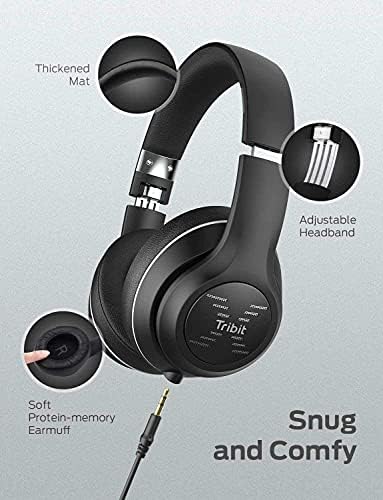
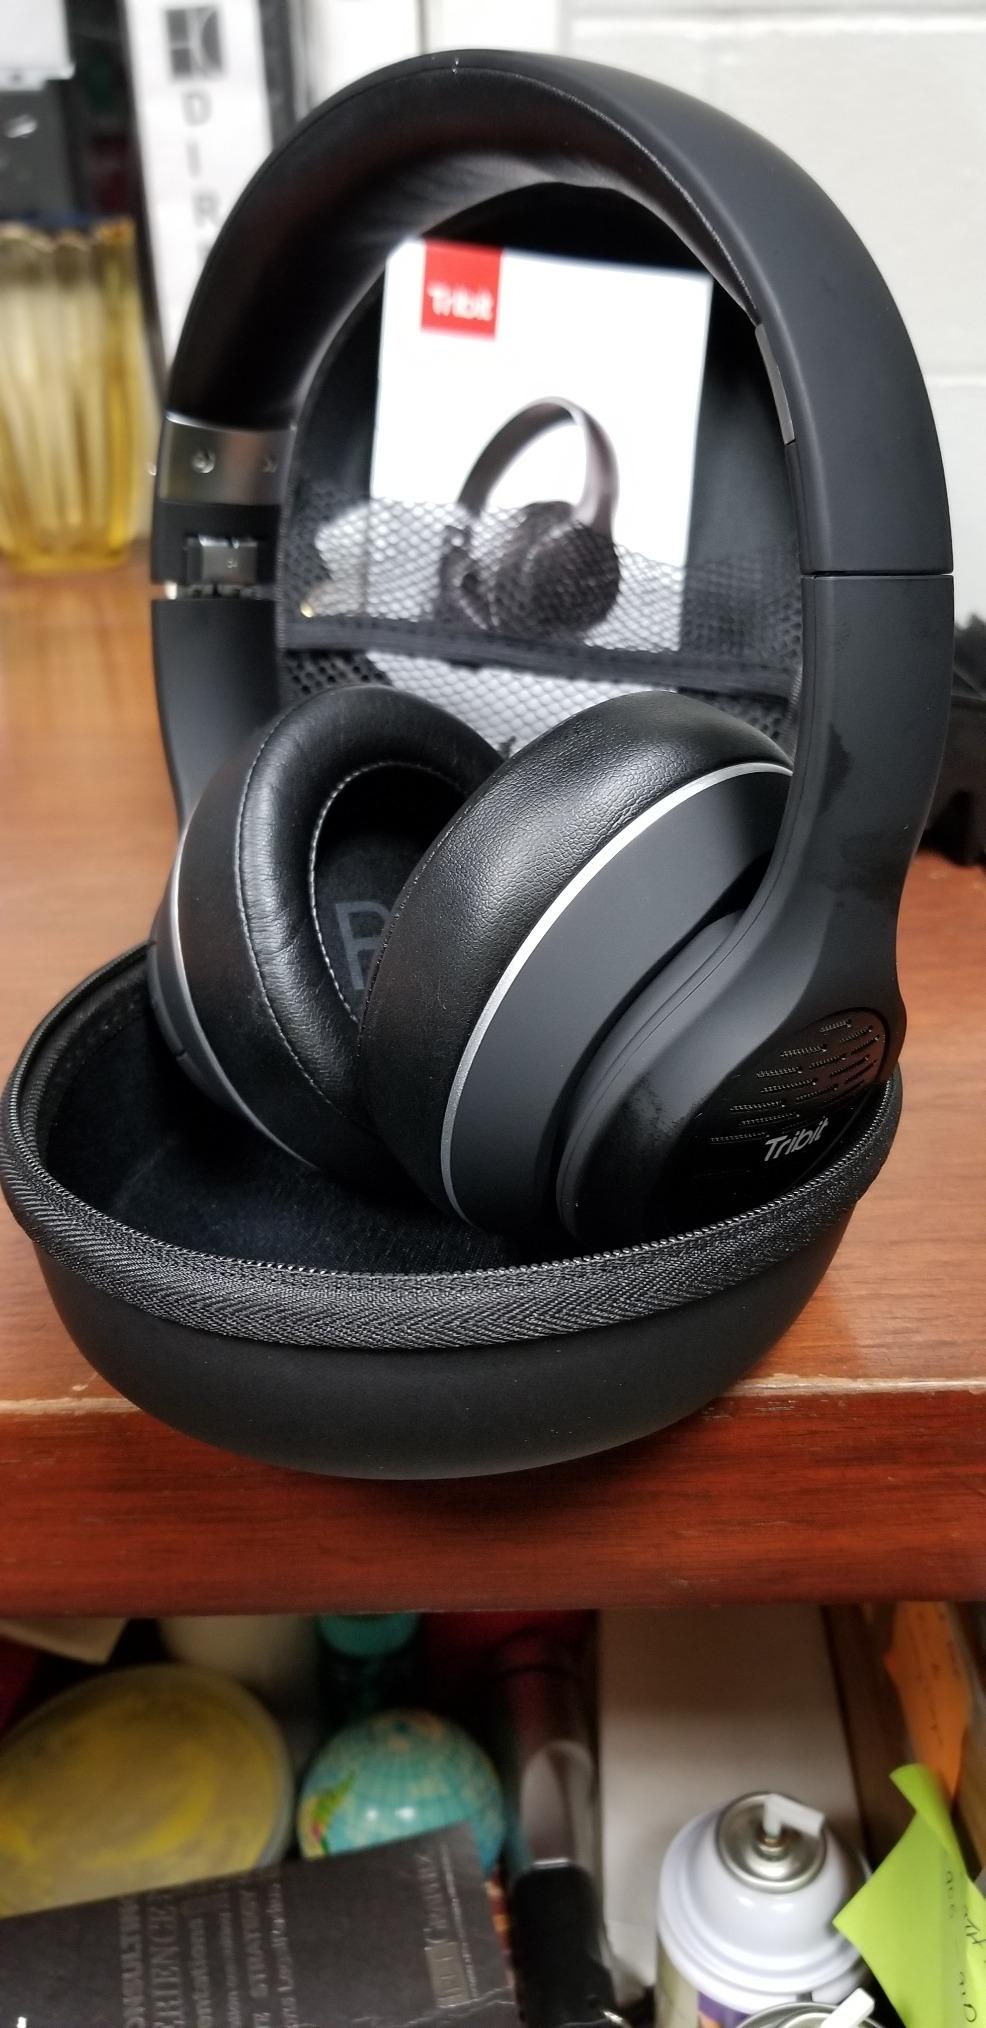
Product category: headphones
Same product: yes